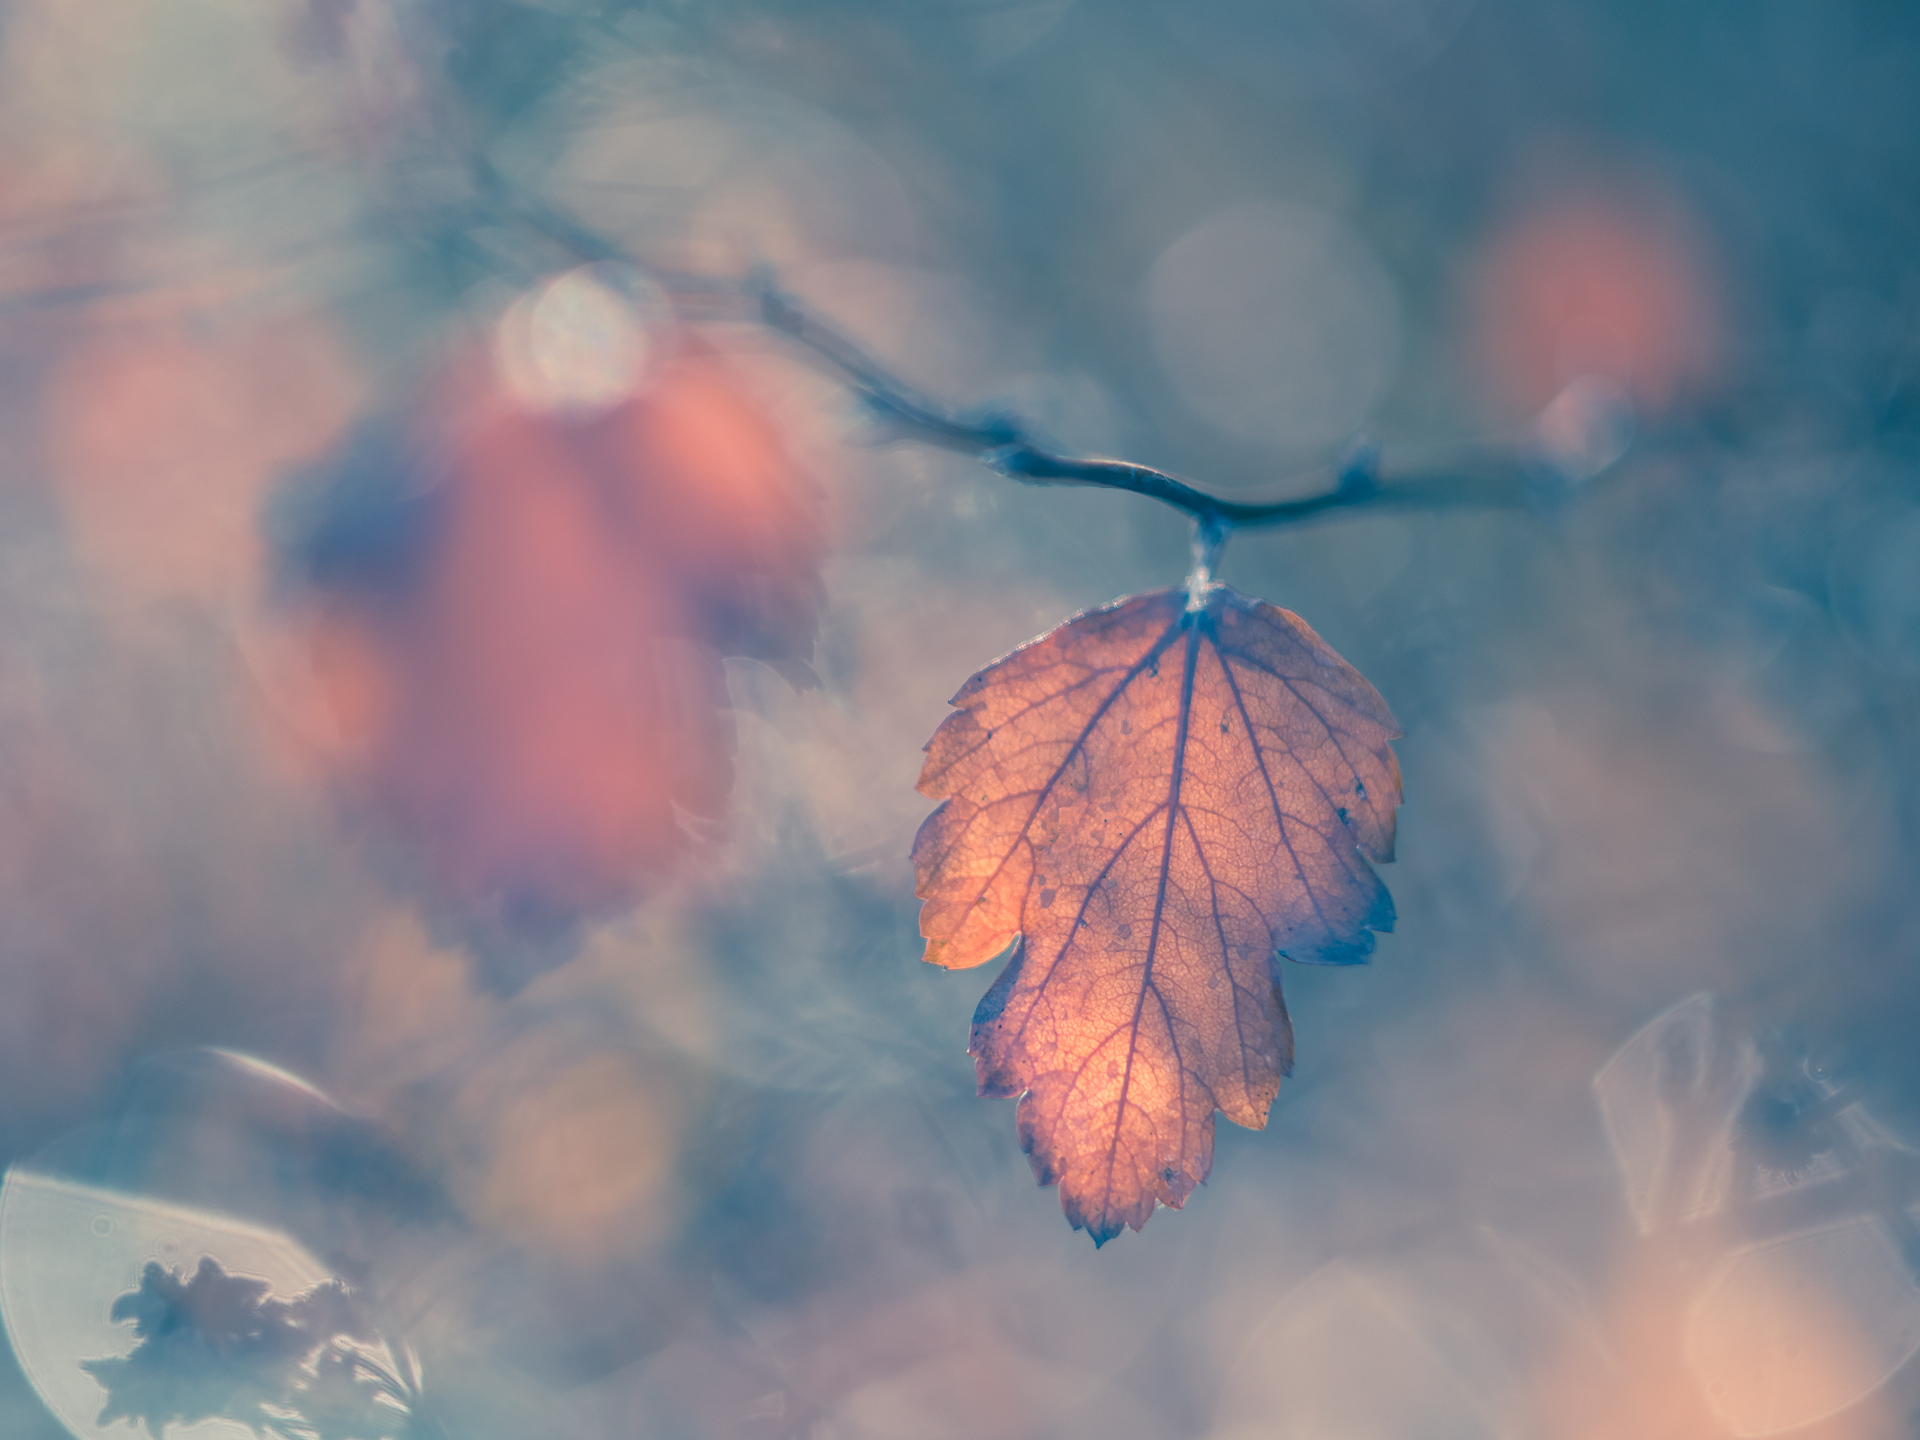
tree, nature, branch, bokeh, cloud, plant, sky, sunlight, morning, leaf, fall, flower, petal, frost, reflection, autumn, park, blue, leaves, dof, vintagelens, autumncolours, helios, blatt, gx8, panasoniclumixgx8, apeach, anjapietsch, mftm43lumixpanasonic, microfourthird, helios442, farewell, abschied, hss, macro photography, meteorological phenomenon, computer wallpaper